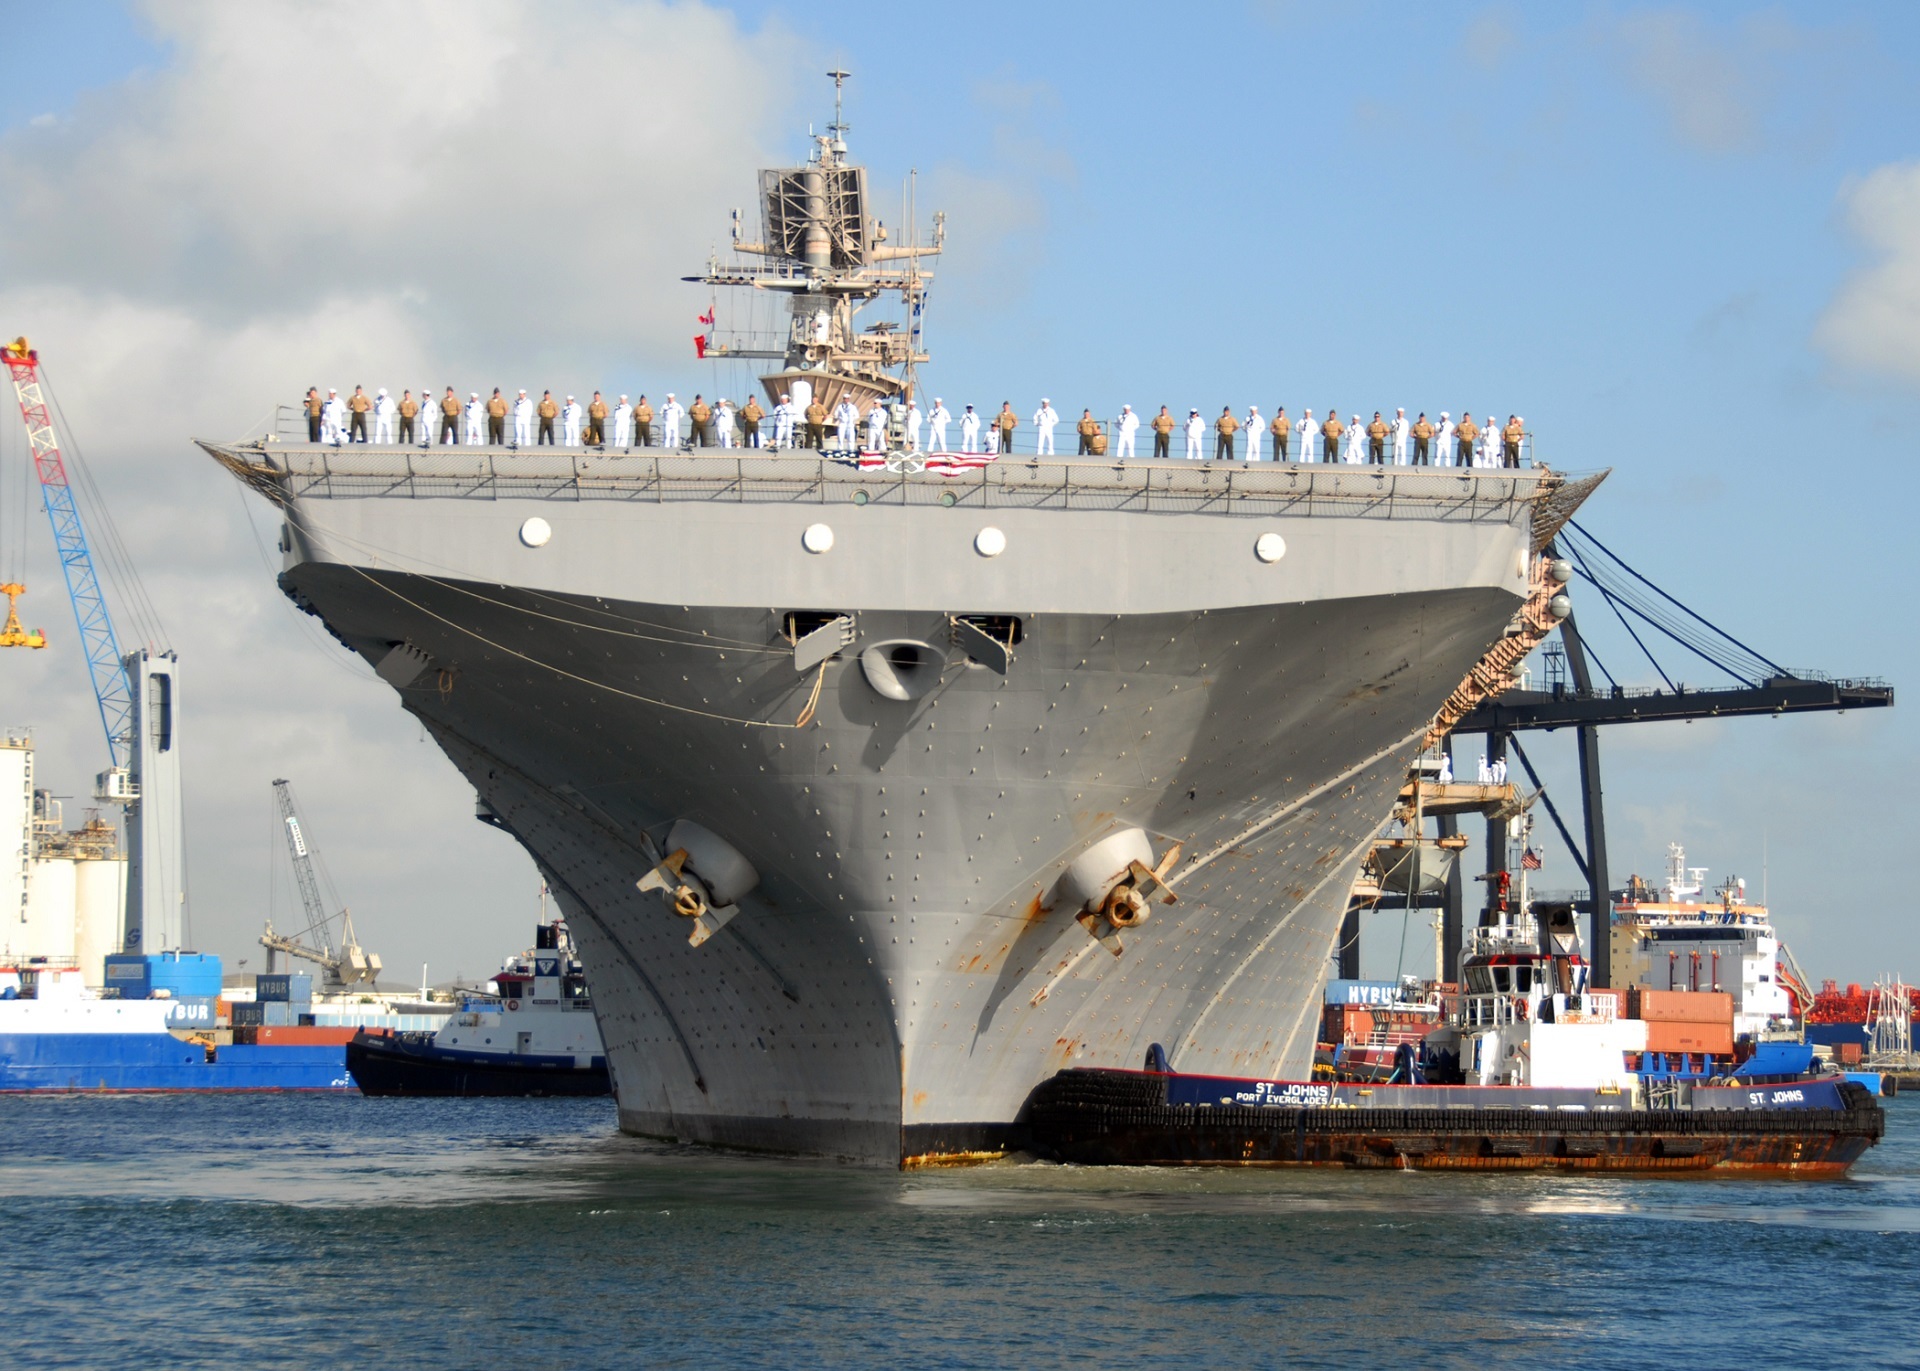
sea, ocean, ship, aircraft, military, vehicle, harbor, port, cargo ship, us navy, navy, planes, watercraft, warship, frigate, defense, jets, container ship, flagship, tug boats, freight transport, ocean liner, aircraft carrier, uss ronald reagan, maritime security, sea based air, oil tanker, tank ship, bulk carrier, research vessel, reefer ship, naval ship, guided missile destroyer, dock landing ship